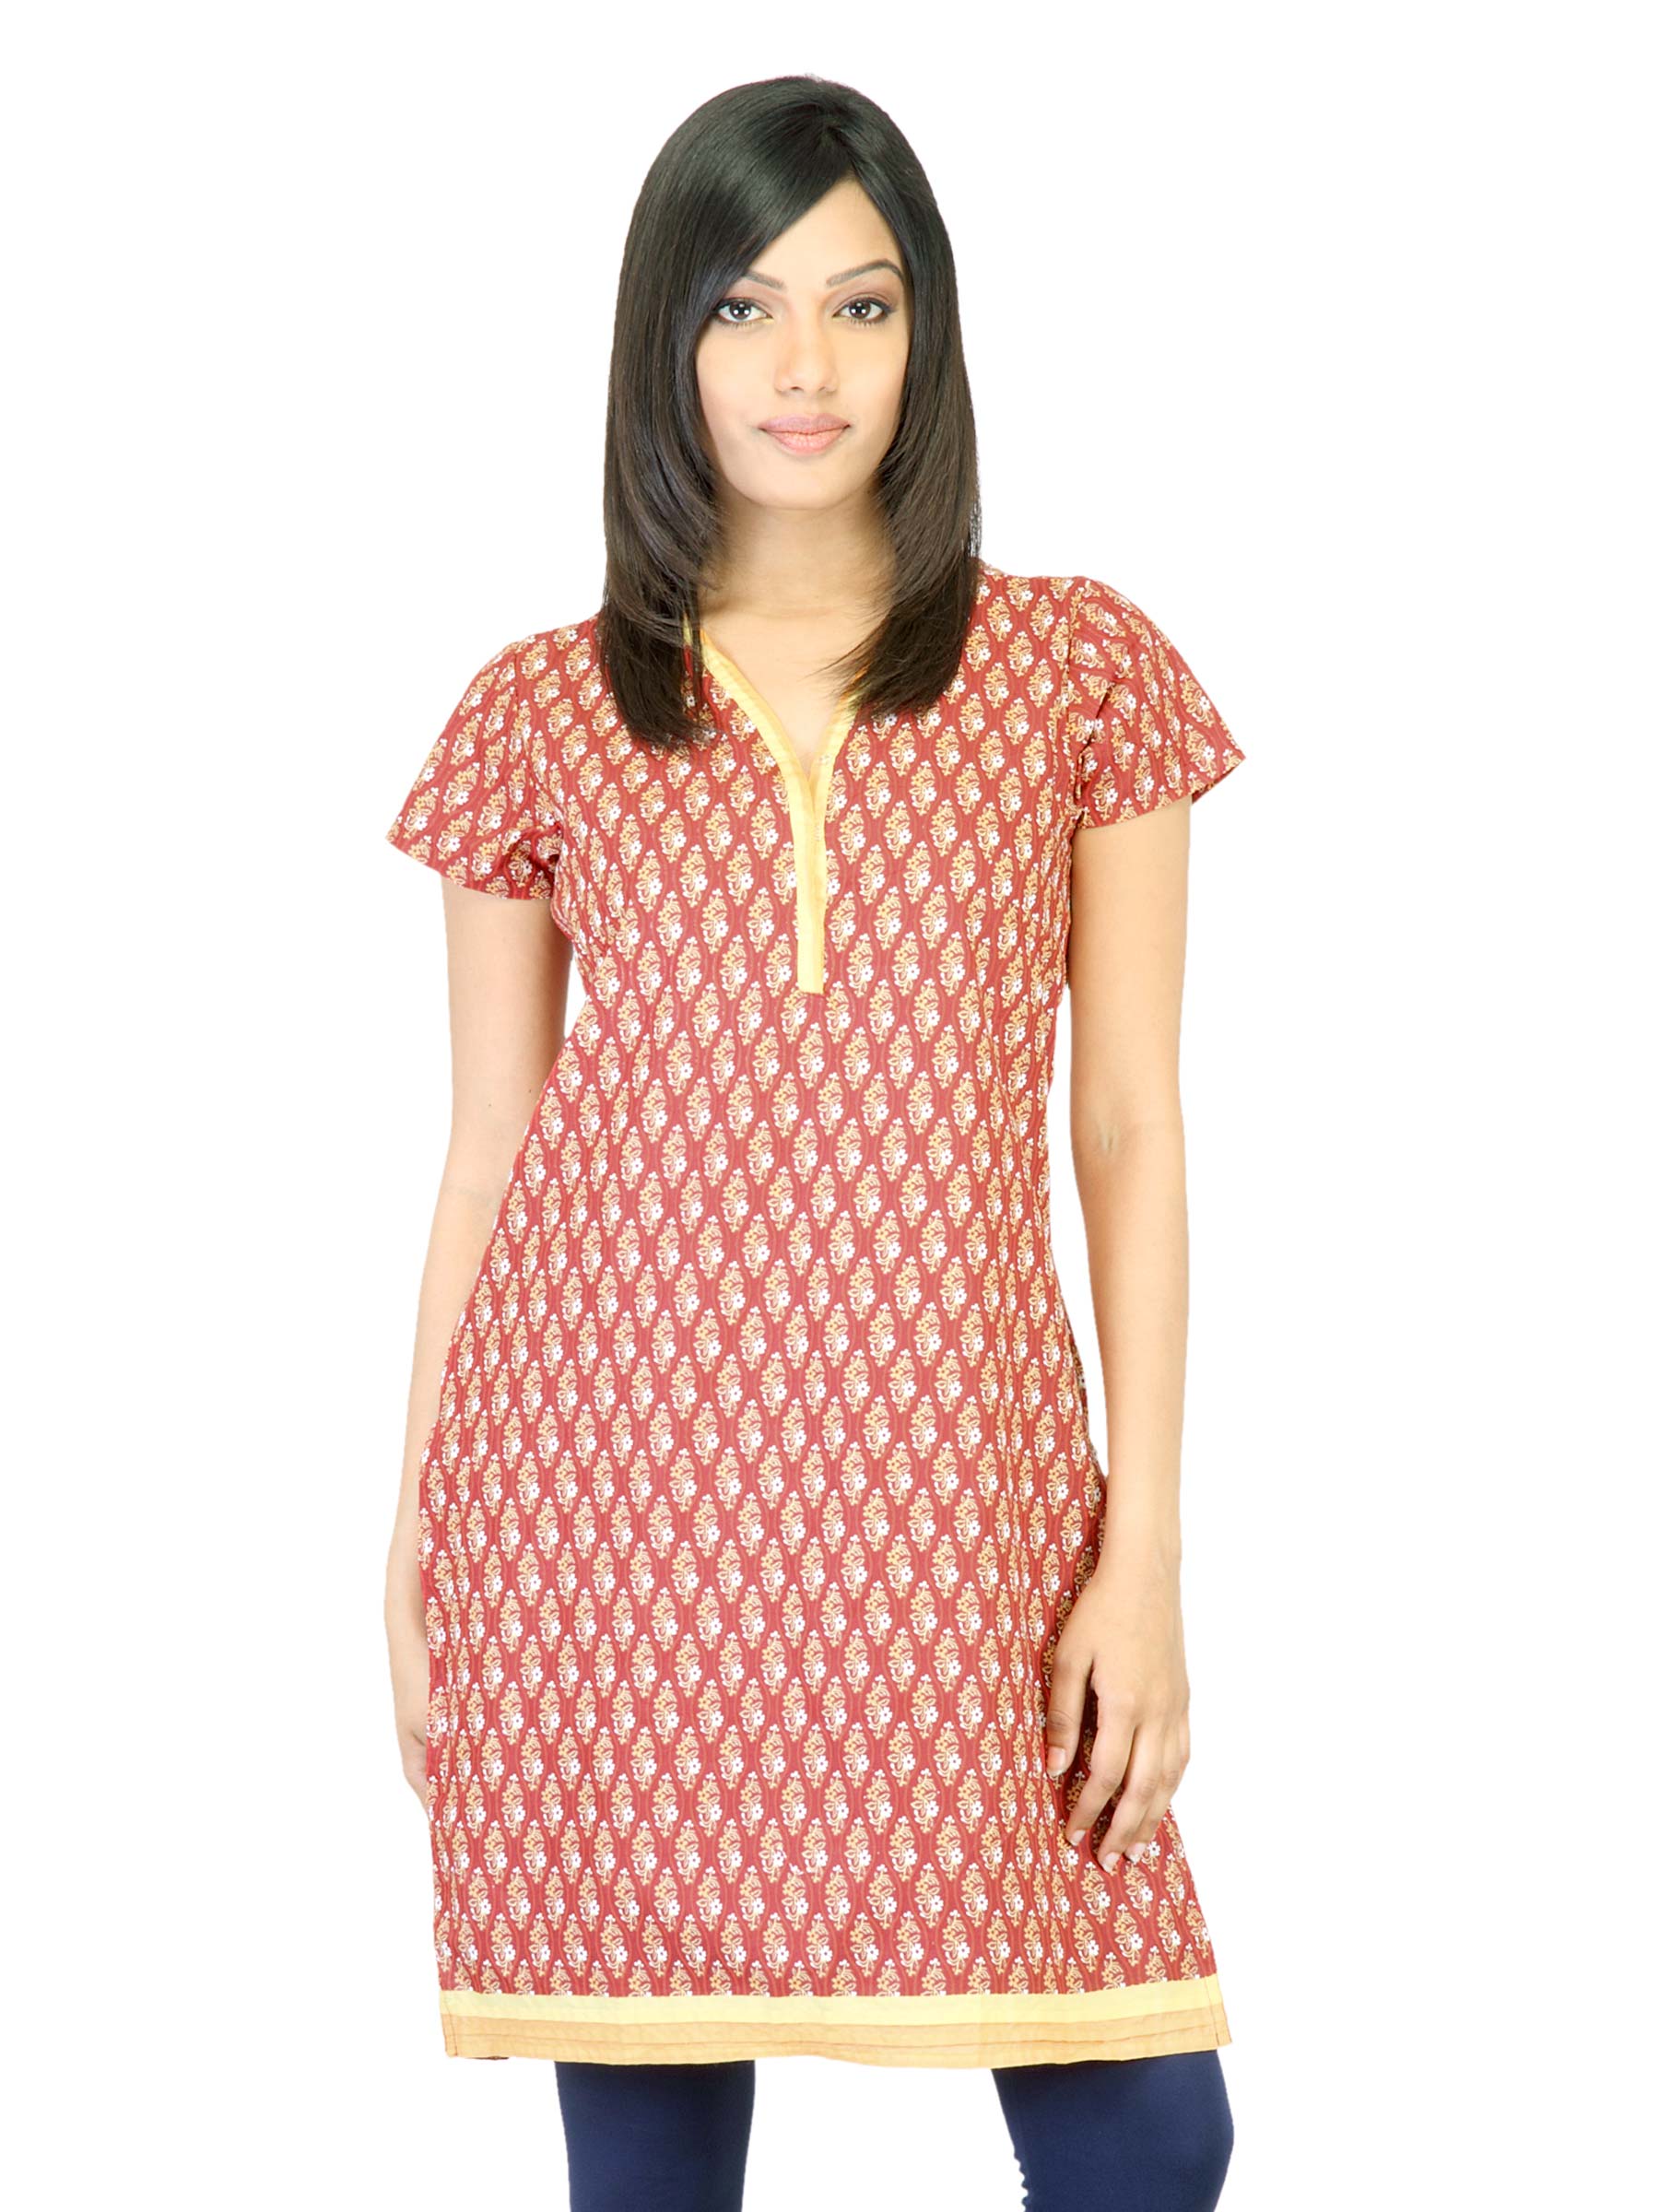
Vishudh Women Red Printed Kurta
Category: Apparel / Topwear / Kurtas
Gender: Women
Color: Red
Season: Summer 2012
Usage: Ethnic